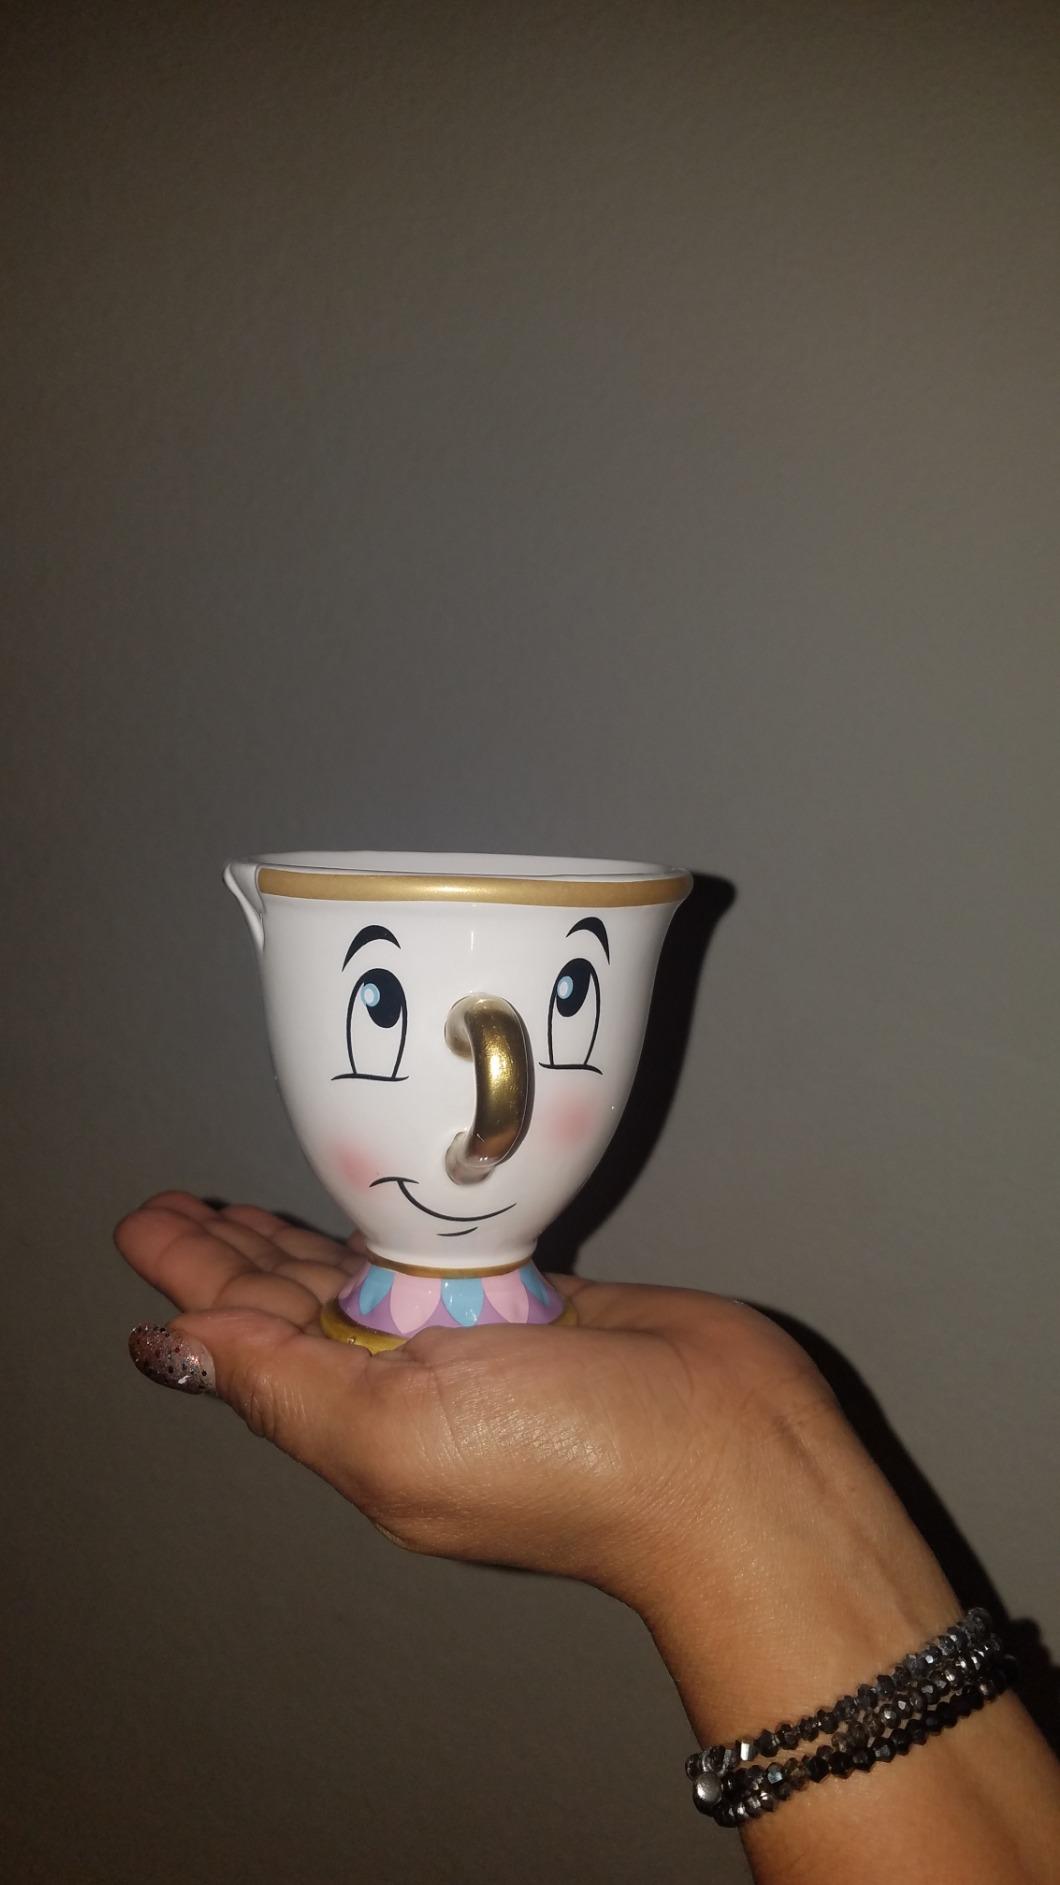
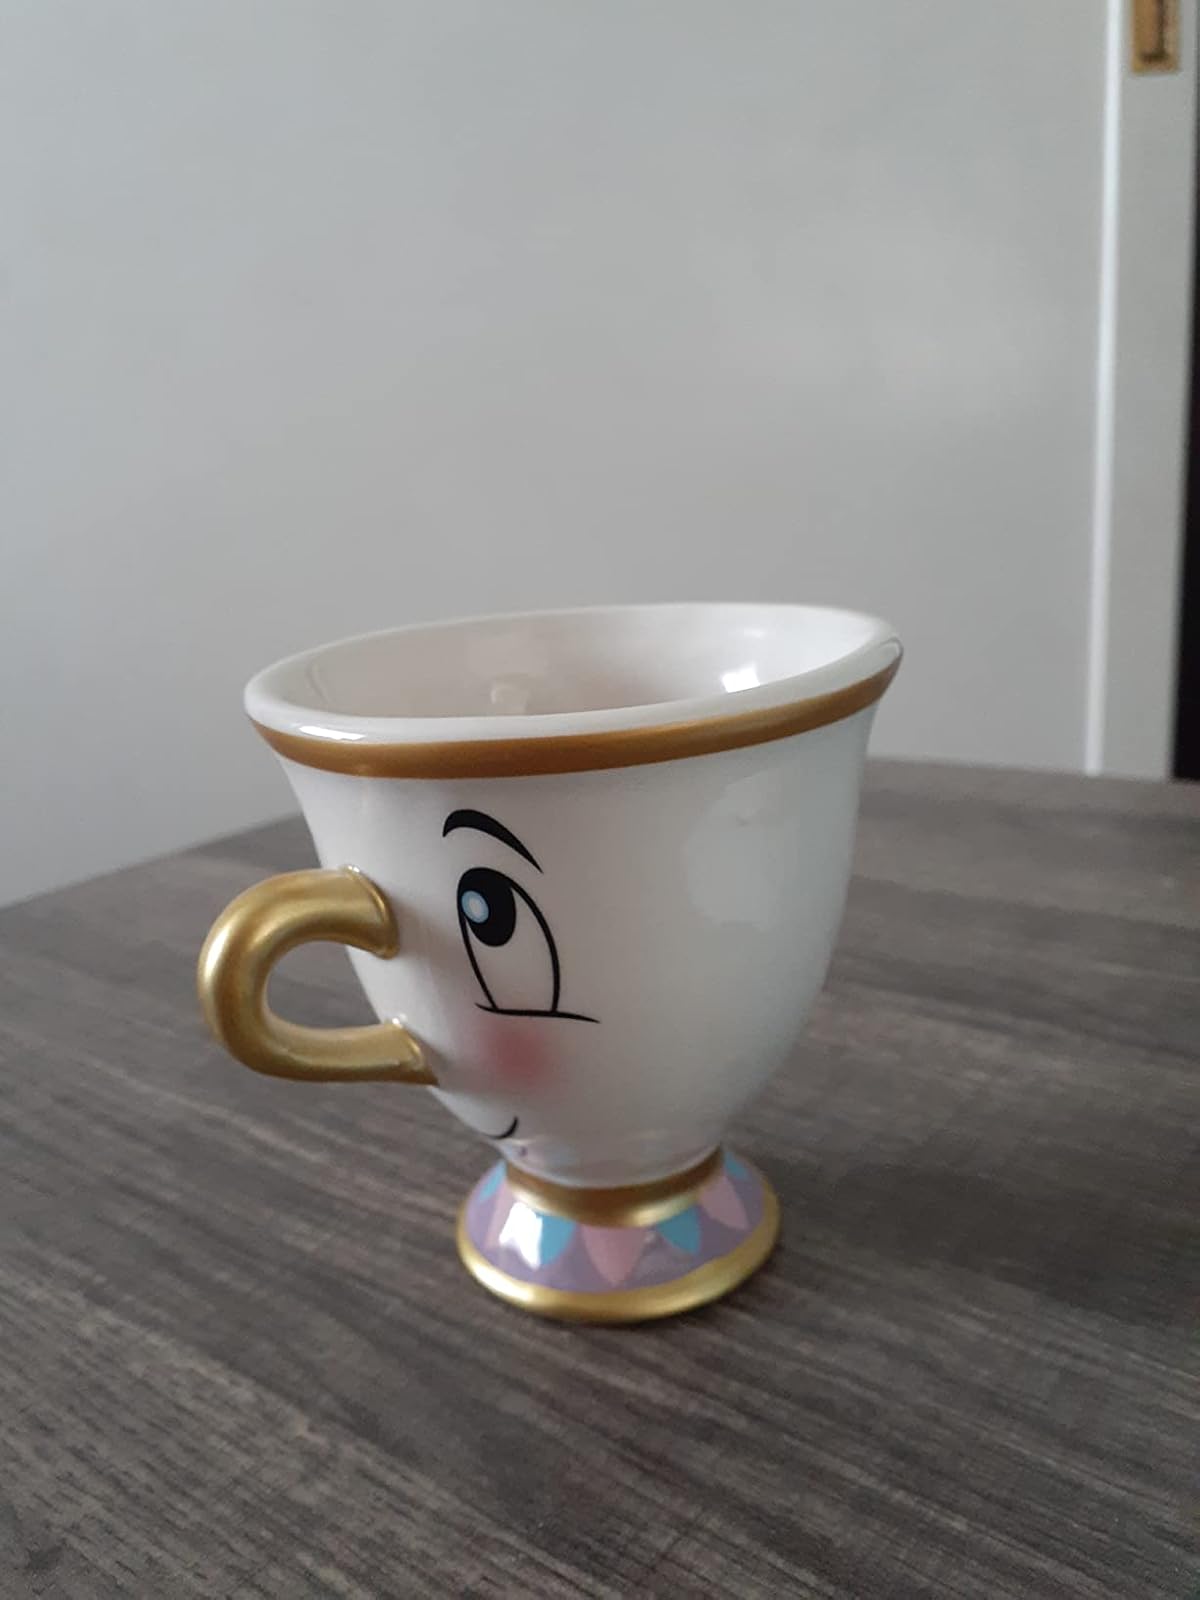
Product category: items_mug
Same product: yes